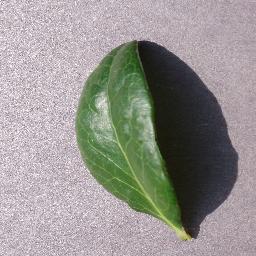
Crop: blueberry
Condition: healthy